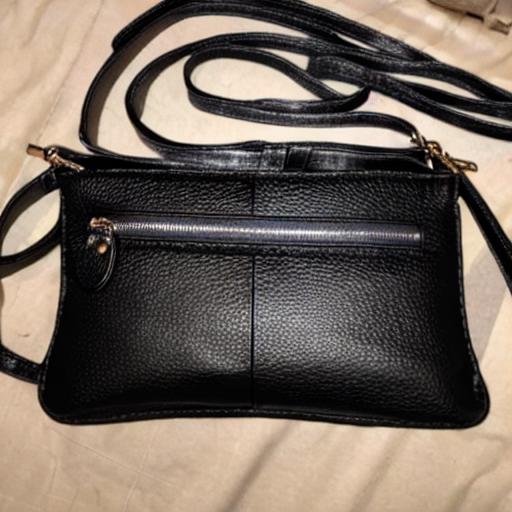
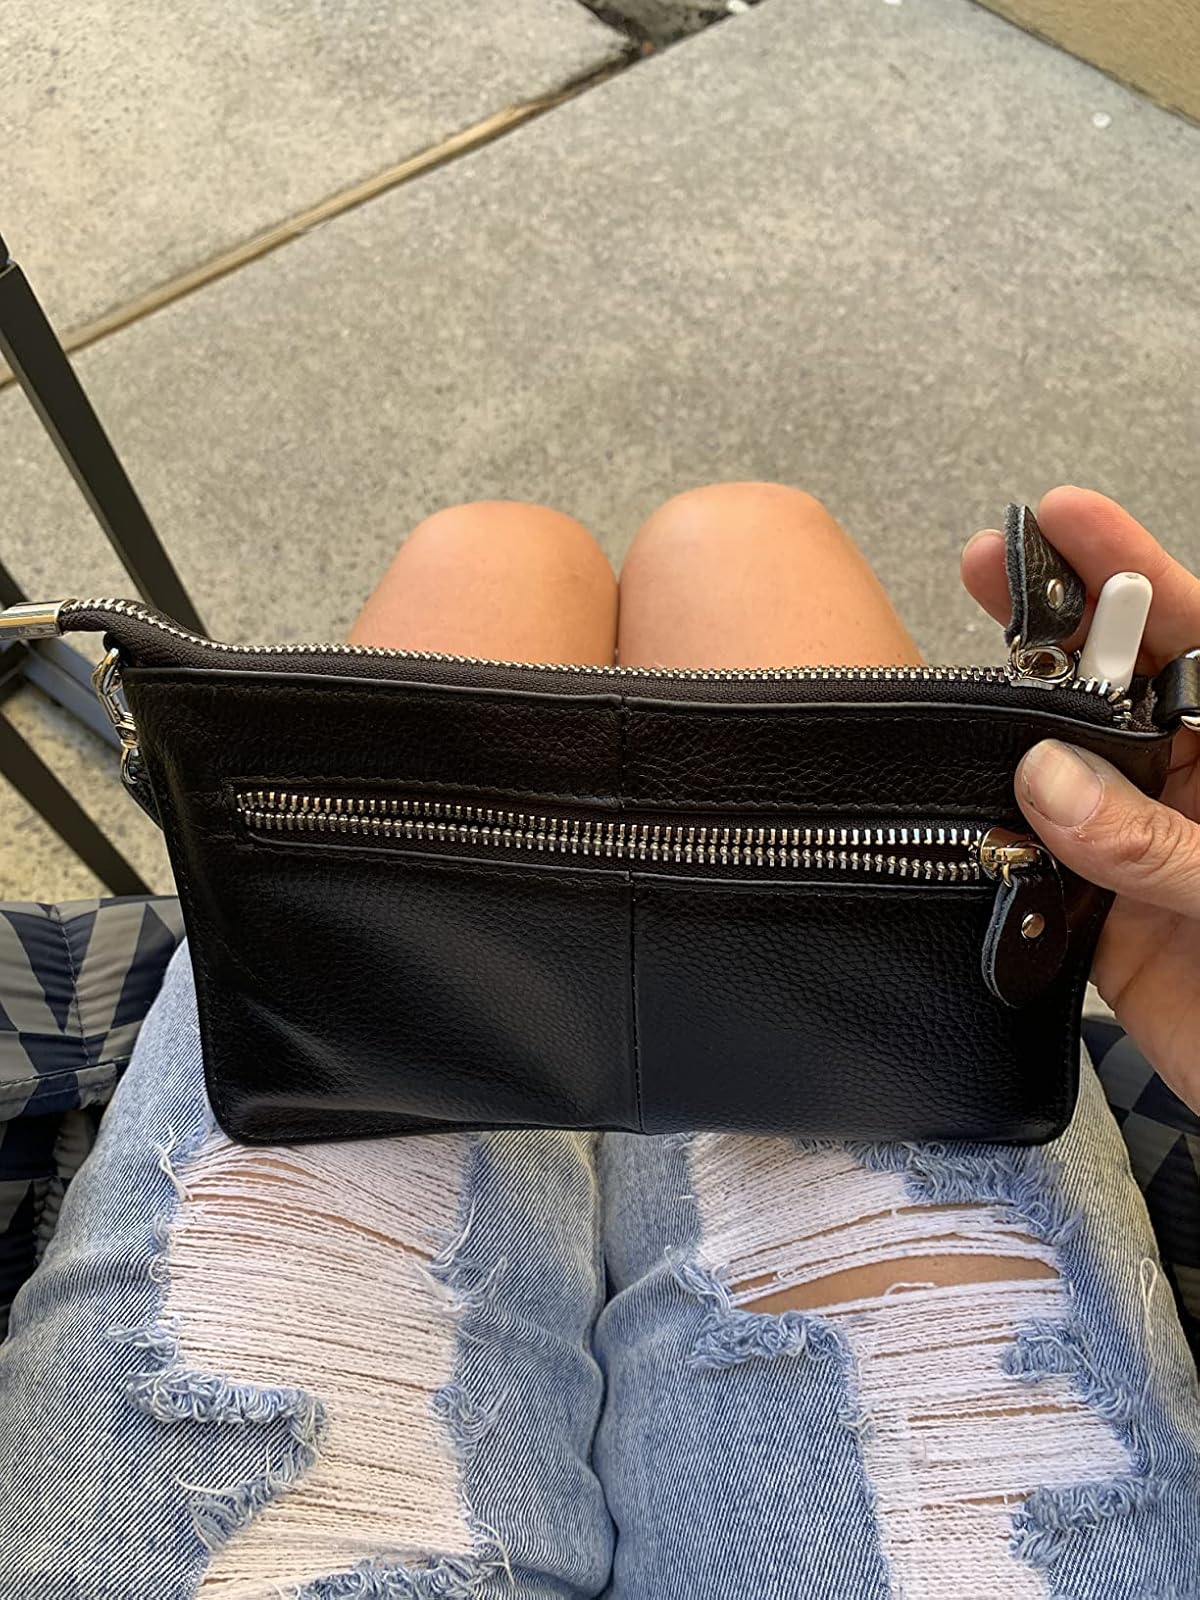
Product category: accessories_handbag
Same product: no